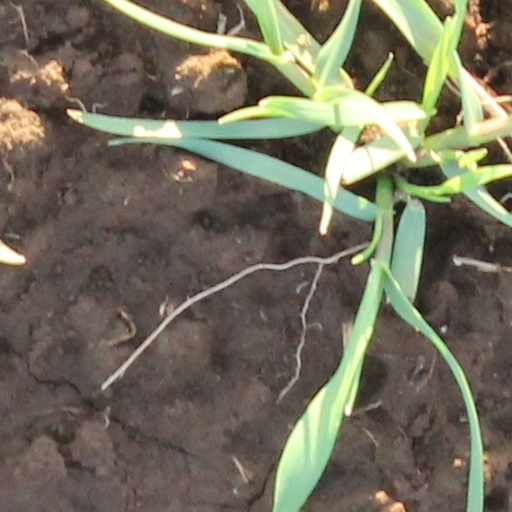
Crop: wheat